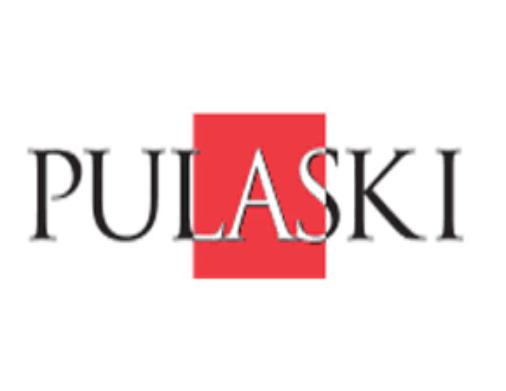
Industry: Others